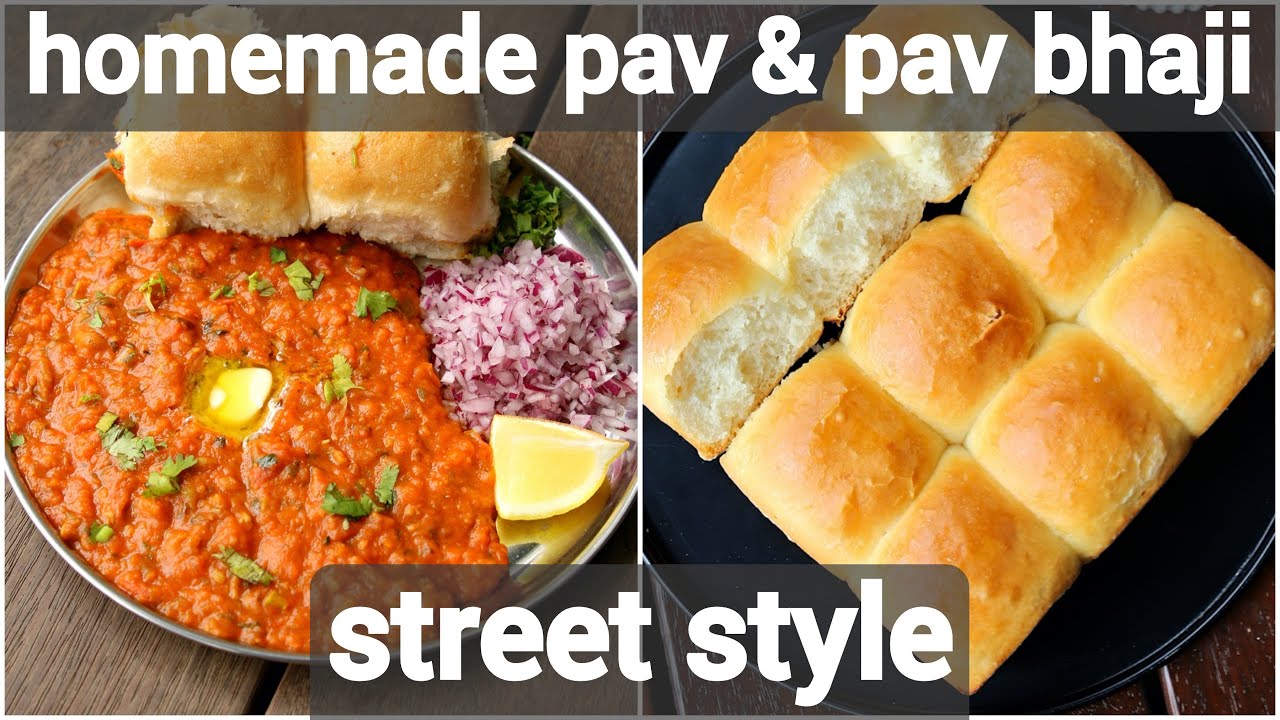
Dish: pav_bhaji